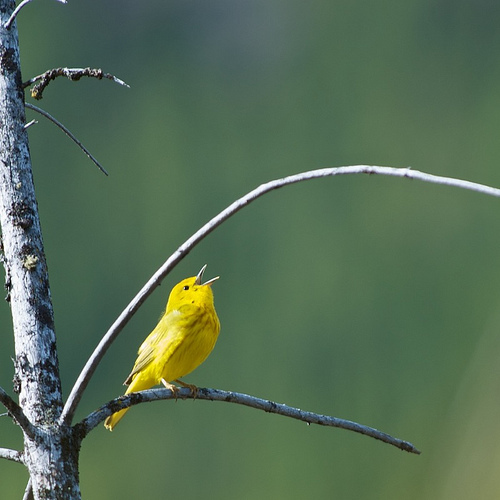
the small yellow bird also has yellow primary feathers but they are a slightly different hue then the rest of the body.
all yellow short bird with medium length bill, small eyes, and dark vents.
this is a small yellow bird with a pointy white beak.
small yellow bird with black eyes and thin bill.
this bird has a yellow body and an open short bill.
this bird has wings that are yellow and has a small billa small yellow bird, with a short tarsus, and a pointed bill.
this bird has a yellow crown as well as a yellow breast
this bird is yellow with brown and has a long, pointy beak.
this bird has wings that are yellow and has a short bill
Species: Yellow Warbler